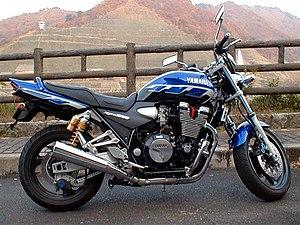
La 1300 XJR est un modèle de motocyclette de type roadster, construite par la firme japonaise Yamaha. Elle succède à la 1200 XJR.